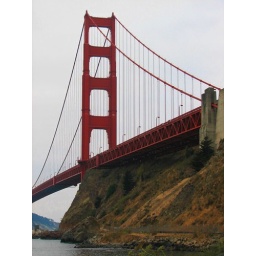
under the golden gate bridge at fort baker - golden gate national recreation area, marin county, california